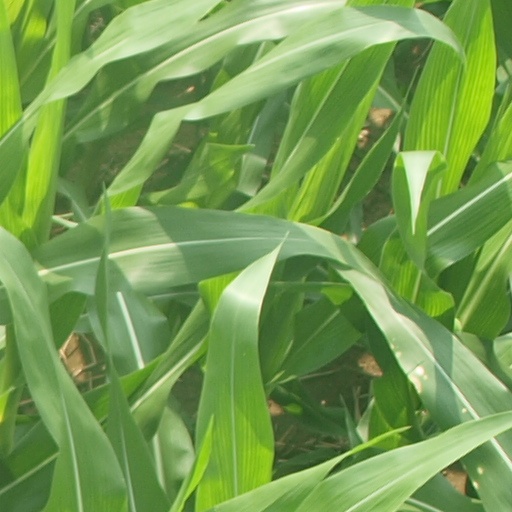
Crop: maize; corn